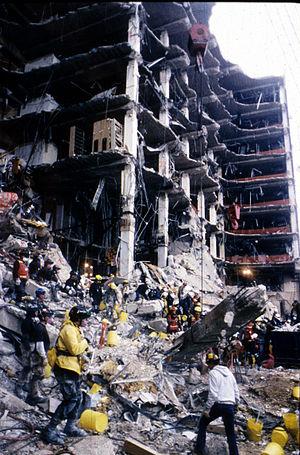
L'attentat d'Oklahoma City est un acte terroriste perpétré le 19 avril 1995 par Timothy McVeigh avec un véhicule piégé à l'explosif. Visant le bâtiment fédéral Alfred P. Murrah dans le centre-ville d'Oklahoma City, cet attentat est le plus destructeur sur le sol américain jusqu'aux attentats du 11 septembre 2001, avec la mort de 168 personnes et plus de 680 blessés. L'explosion détruit ou endommage 324 bâtiments dans un rayon de seize pâtés de maisons, détruit ou brûle 86 voitures et souffle les vitres de 258 bâtiments à proximité. Les dégâts de la bombe sont estimés à un minimum de 652 millions de dollars de l'époque. De grands efforts sont entrepris pour sauver les victimes prisonnières des décombres. La Federal Emergency Management Agency diligente onze de ses équipes, soit 665 secouristes, pour participer aux opérations.